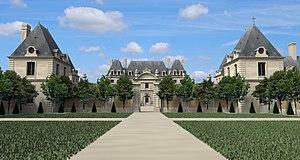
Vue depuis la première cour, du côté de l'entrée du château de Chaville, vers 1700. Restitution 3D Franck Devedjian et Hervé Grégoire, 2014.
Le château de Chaville est un château détruit, qui se trouvait situé sur la commune de Chaville, et dont la somptuosité des jardins était réputée à la fin du XVIIᵉ siècle. Cinq châteaux différents se sont succédé dans le temps, plus ou moins au même emplacement.